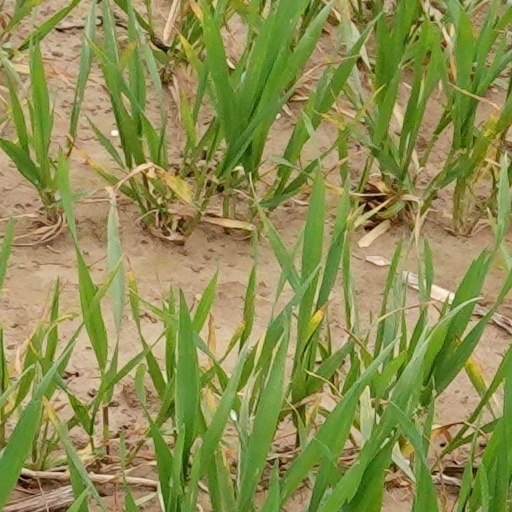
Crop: wheat